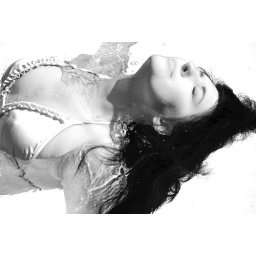
captain, i think i see a girl in the water